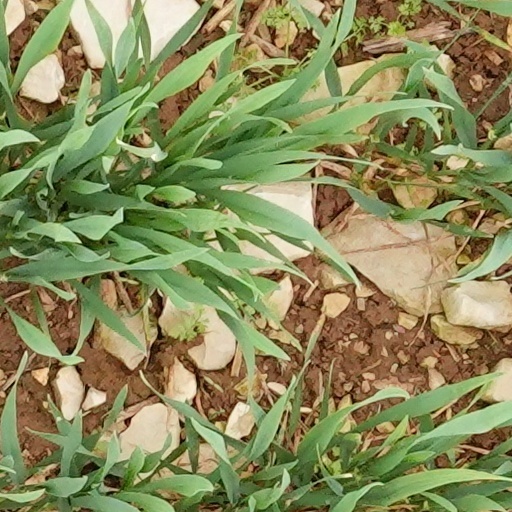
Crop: wheat